Universalist Church (Mitchellville, Iowa)

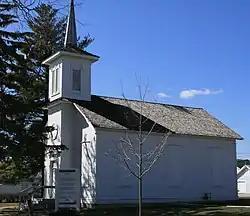

The Universalist Church is a historic building located in Mitchellville, Iowa, United States. The congregation was organized in 1868 with a membership of thirty-five people. The first officers were: Thomas Mitchell, Moderator; Barlard Slate, Clerk; and Tillie Mitchell, Treasurer. The deacons were W.S. Jones, A. Rothrock and Pauline Weeks. Pastors included: W.W. King, T.C. Eaton, J.R. Sage, A. Vedder and F.W. Gillette. The church building was erected at a cost of $2,000.